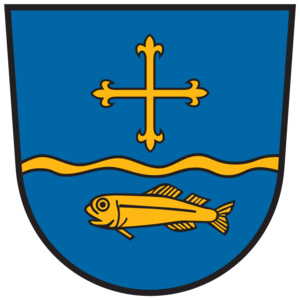
Maria Wörth est une commune autrichienne du district de Klagenfurt-Land en Carinthie. La municipalité a reçu le nom de l'église dédiée à Marie, qui est située sur une presqu'île à la rive sud du lac Wörthersee.